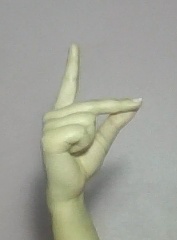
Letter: ta